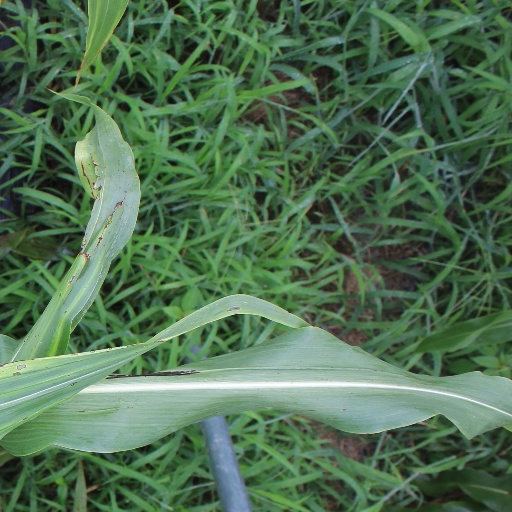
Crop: sorghum